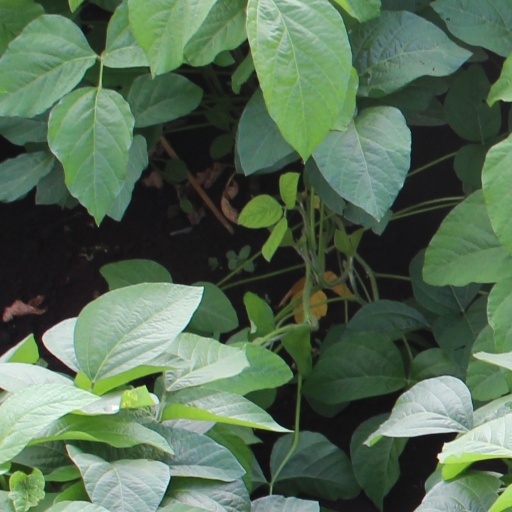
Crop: soybean